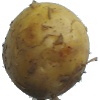
Label: Potato White 1